Christian Camargo

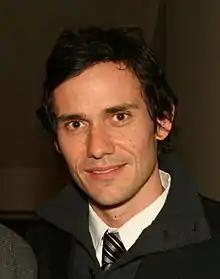
Christian Camargo in 2008

Christian Camargo (né Minnick; born July 7, 1971) is an American actor. He is best known for playing army officer John Cambridge in Academy Award-winning film "The Hurt Locker", Brian Moser in the Showtime drama "Dexter", Michael Corrigan in the Netflix drama "House of Cards", and Eleazar in " and " and Tamacti Jun in "See".